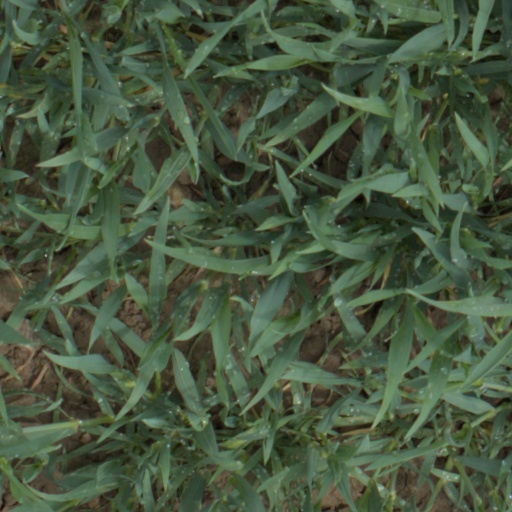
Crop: wheat